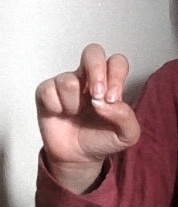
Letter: gaaf